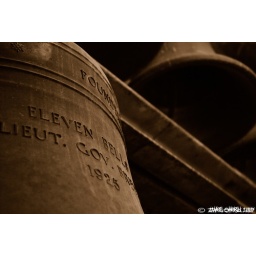
Bell tower of oldest church in Banff, Alberta. Est. 1925. St-George's-In-The-Pine